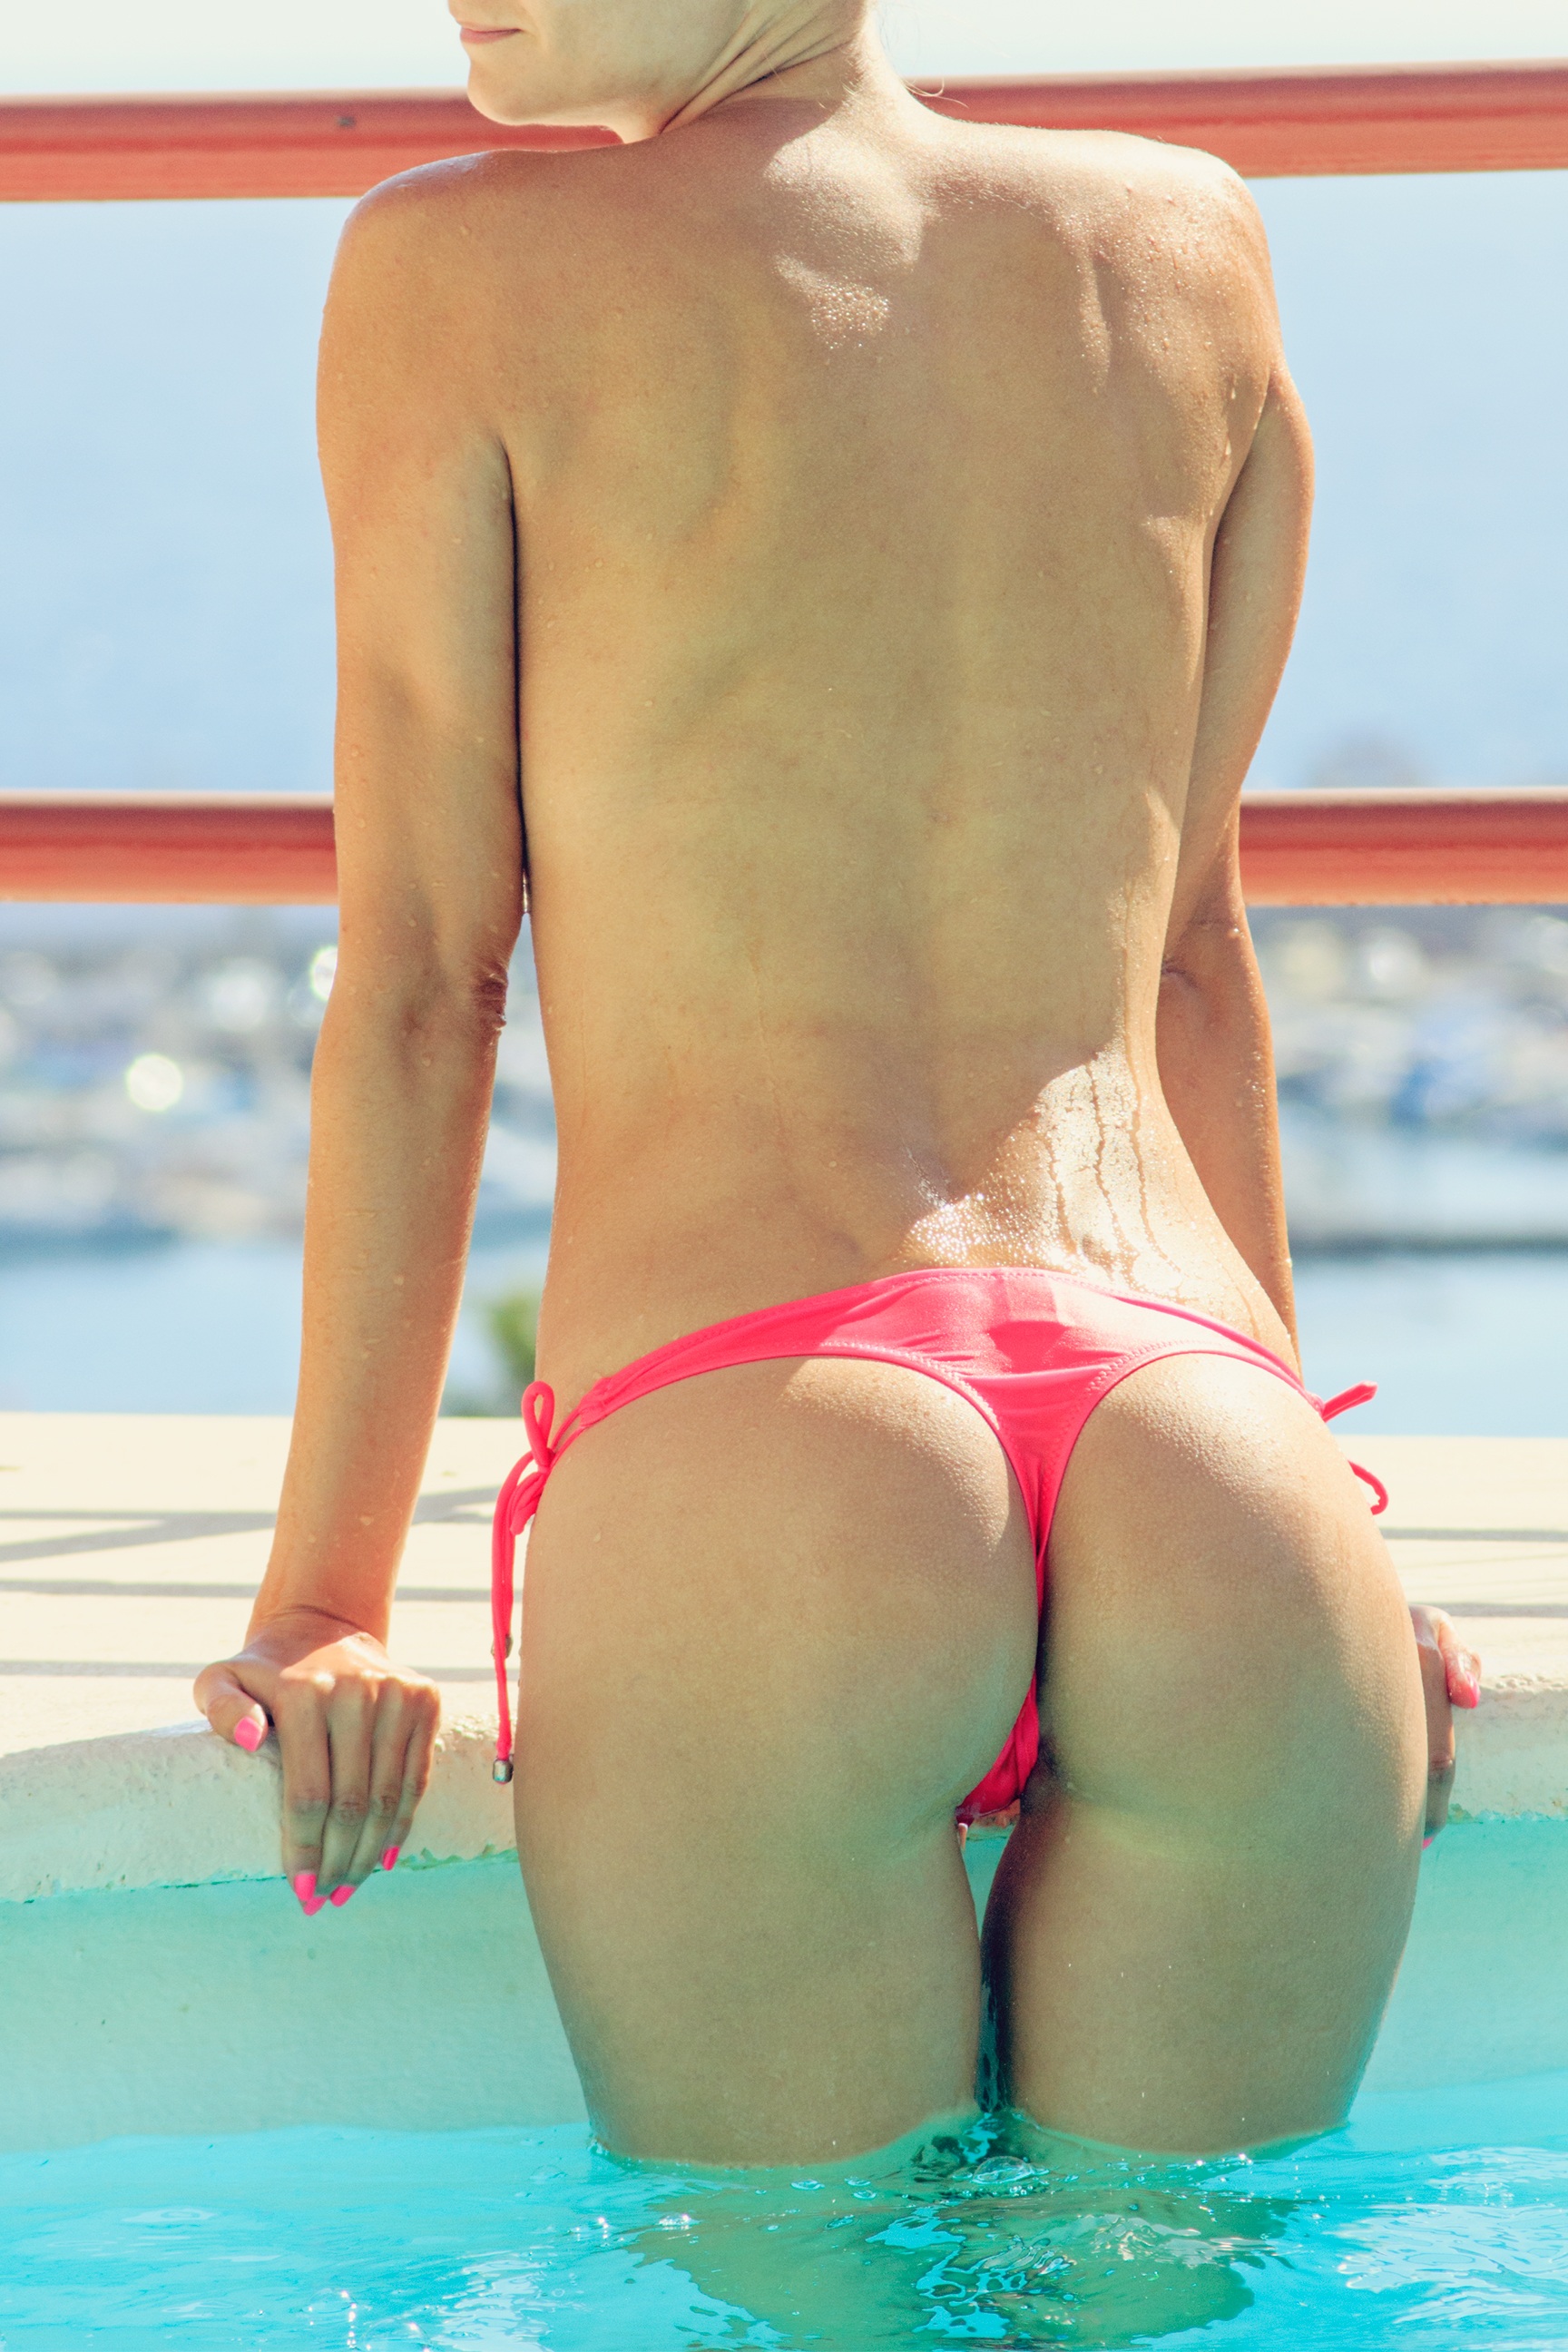
woman, summer, pool, holiday, clothing, muscle, bikini, swimming, swimwear, swimmer, sexy, buttocks, gran canaria, young woman, canary islands, exposure to the sun, thong, barechestedness